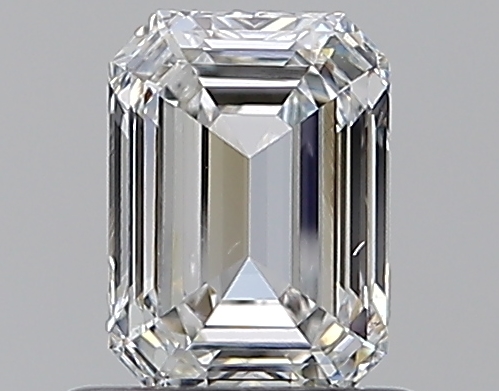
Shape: emerald
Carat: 0.7
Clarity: VS1
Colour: G
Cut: EX
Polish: EX
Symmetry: VG
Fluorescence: N
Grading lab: GIA
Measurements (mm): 5.98 x 4.29 x 2.63